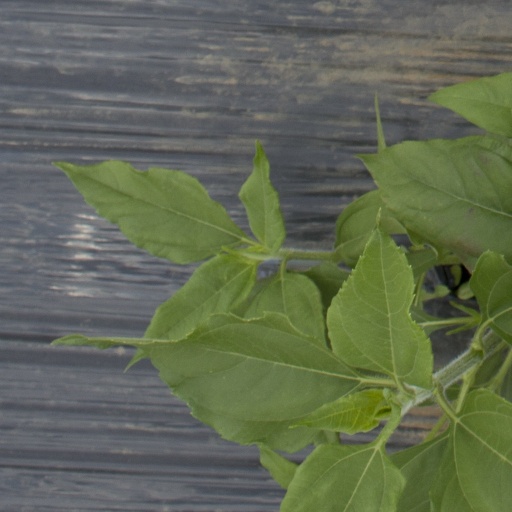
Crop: Jerusalem artichoke